Imamiyaebisu Station

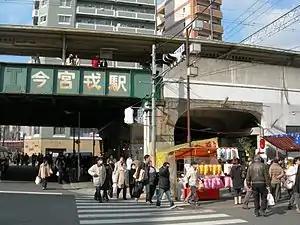
Imamiyaebisu Station in January 2010

is a railway station on the Nankai Kōya Line in Naniwa-ku, Osaka, Osaka Prefecture, Japan, operated by the private railway operator Nankai Electric Railway.